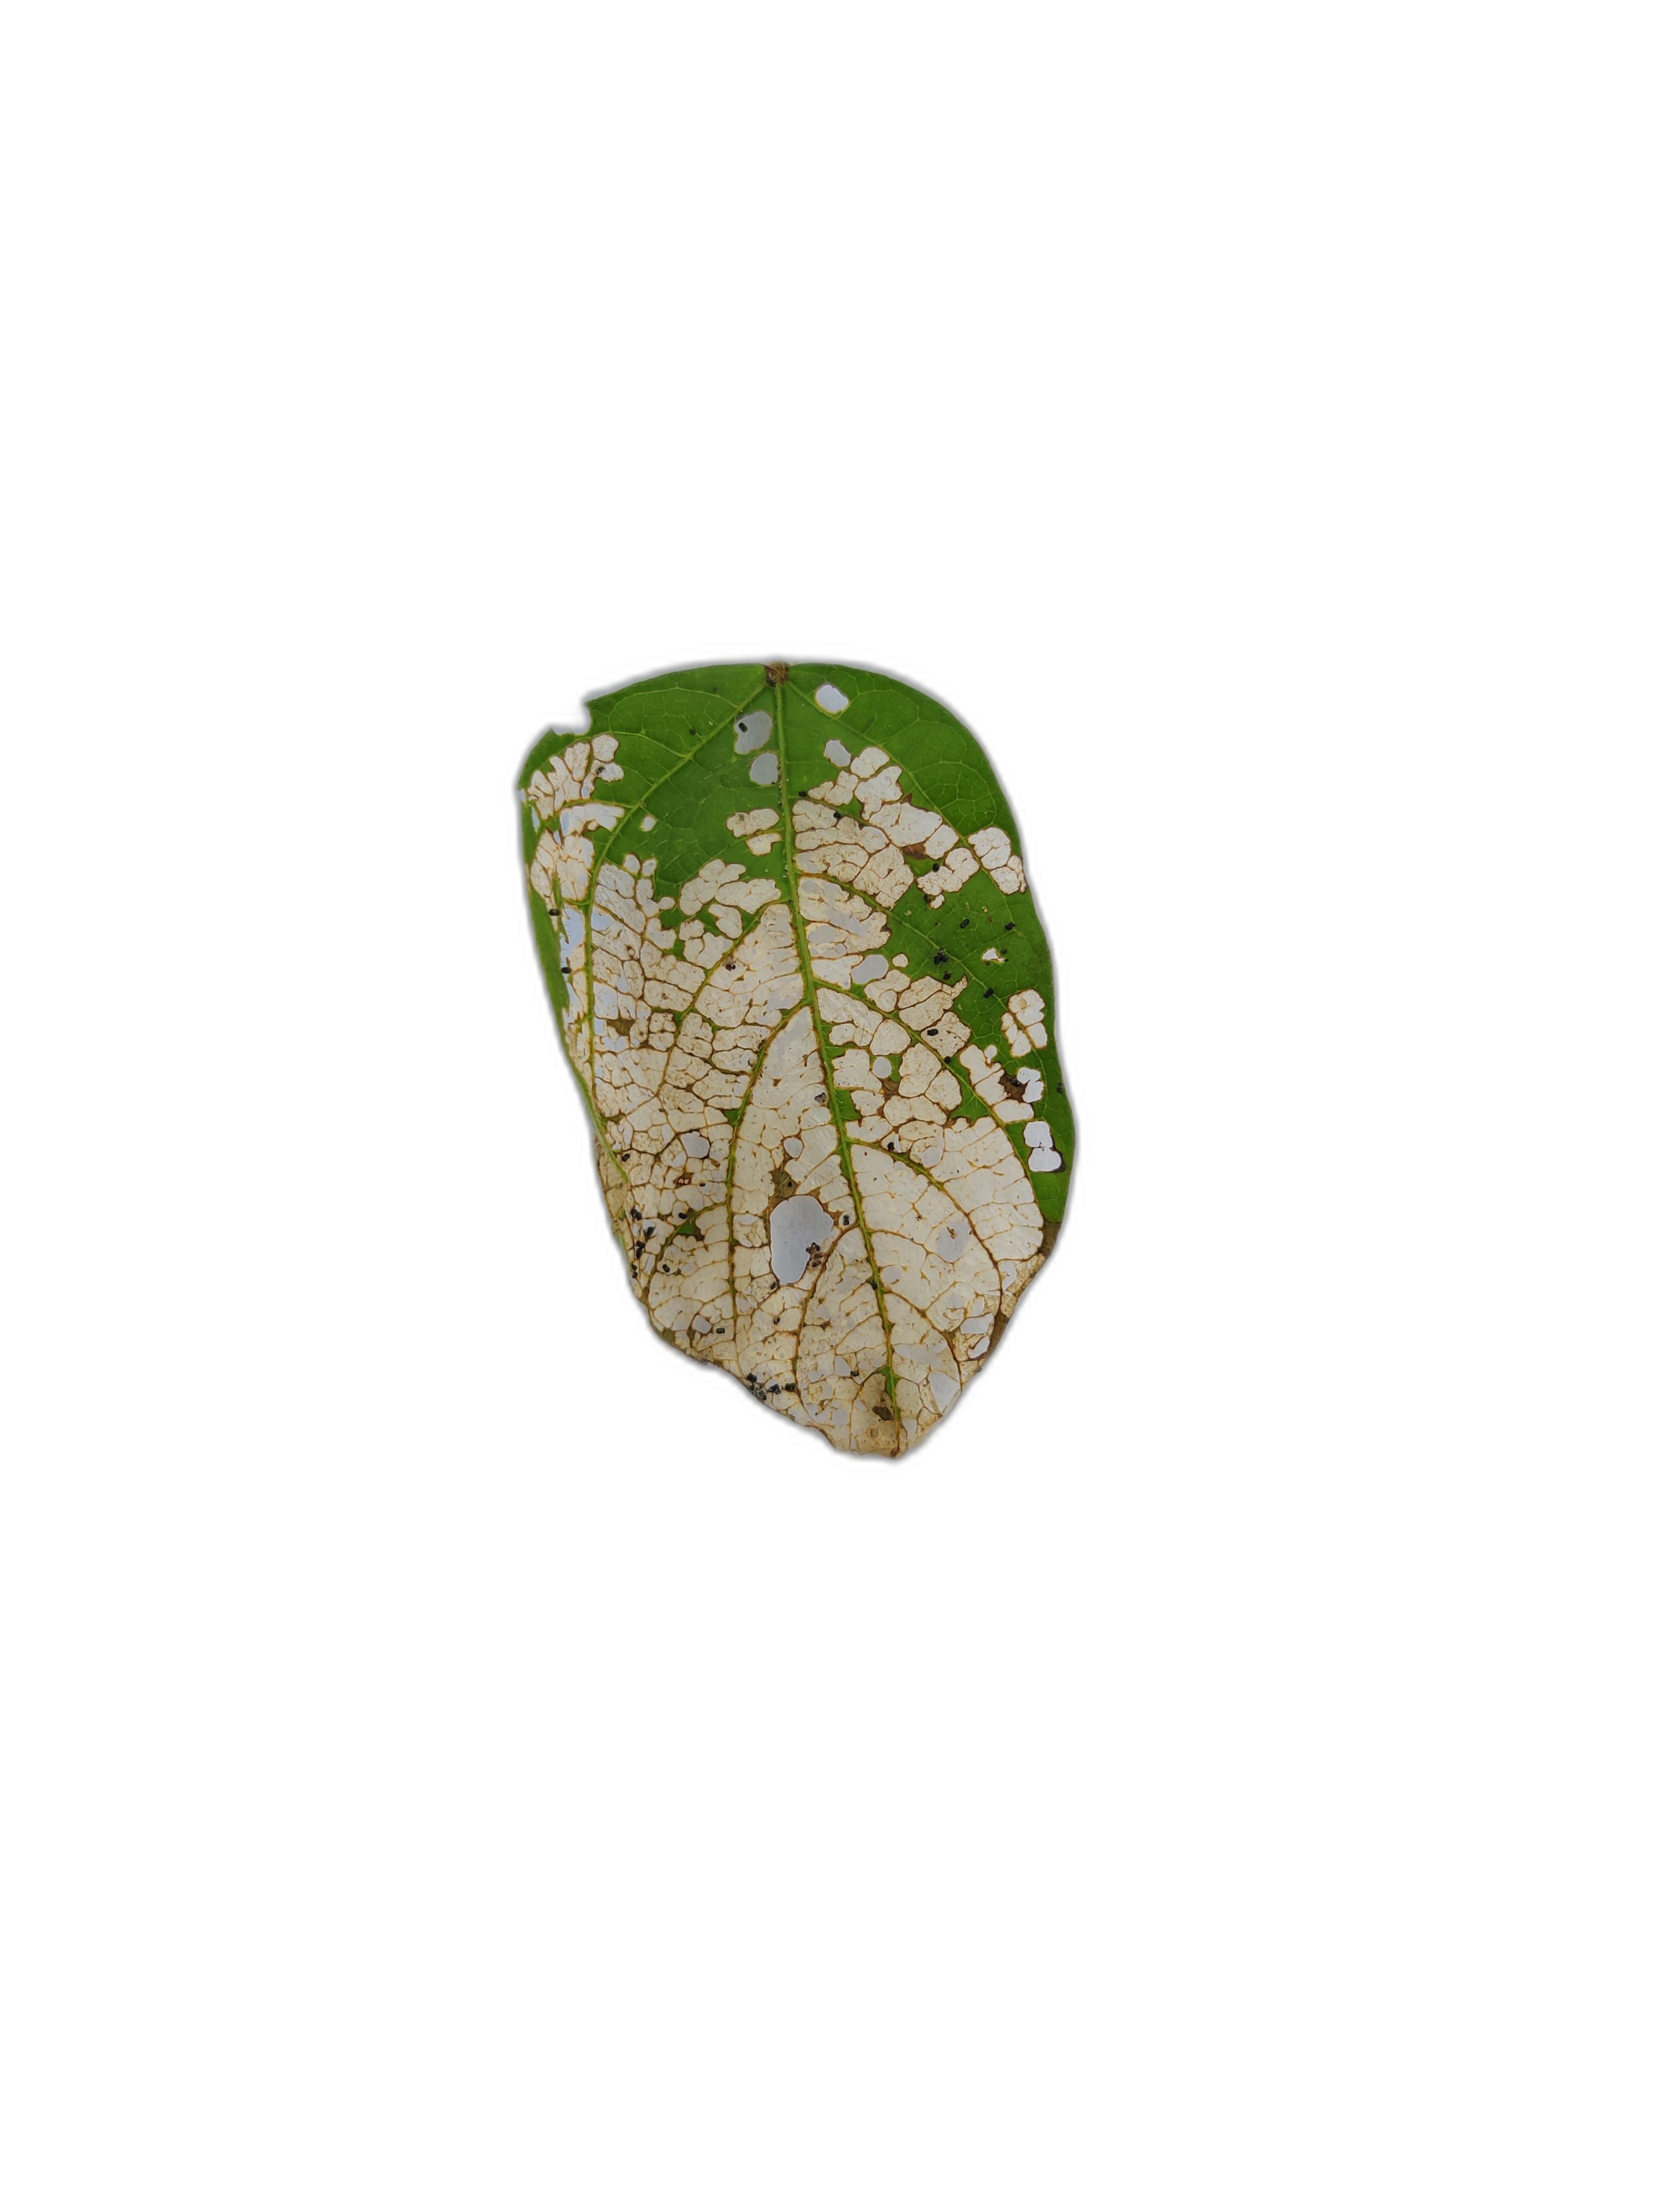
Label: Insect